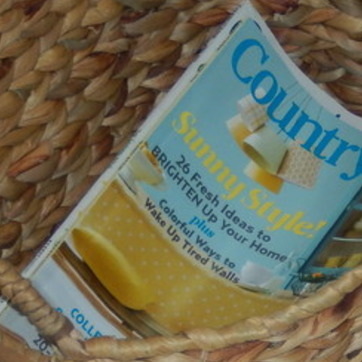
Material: paper